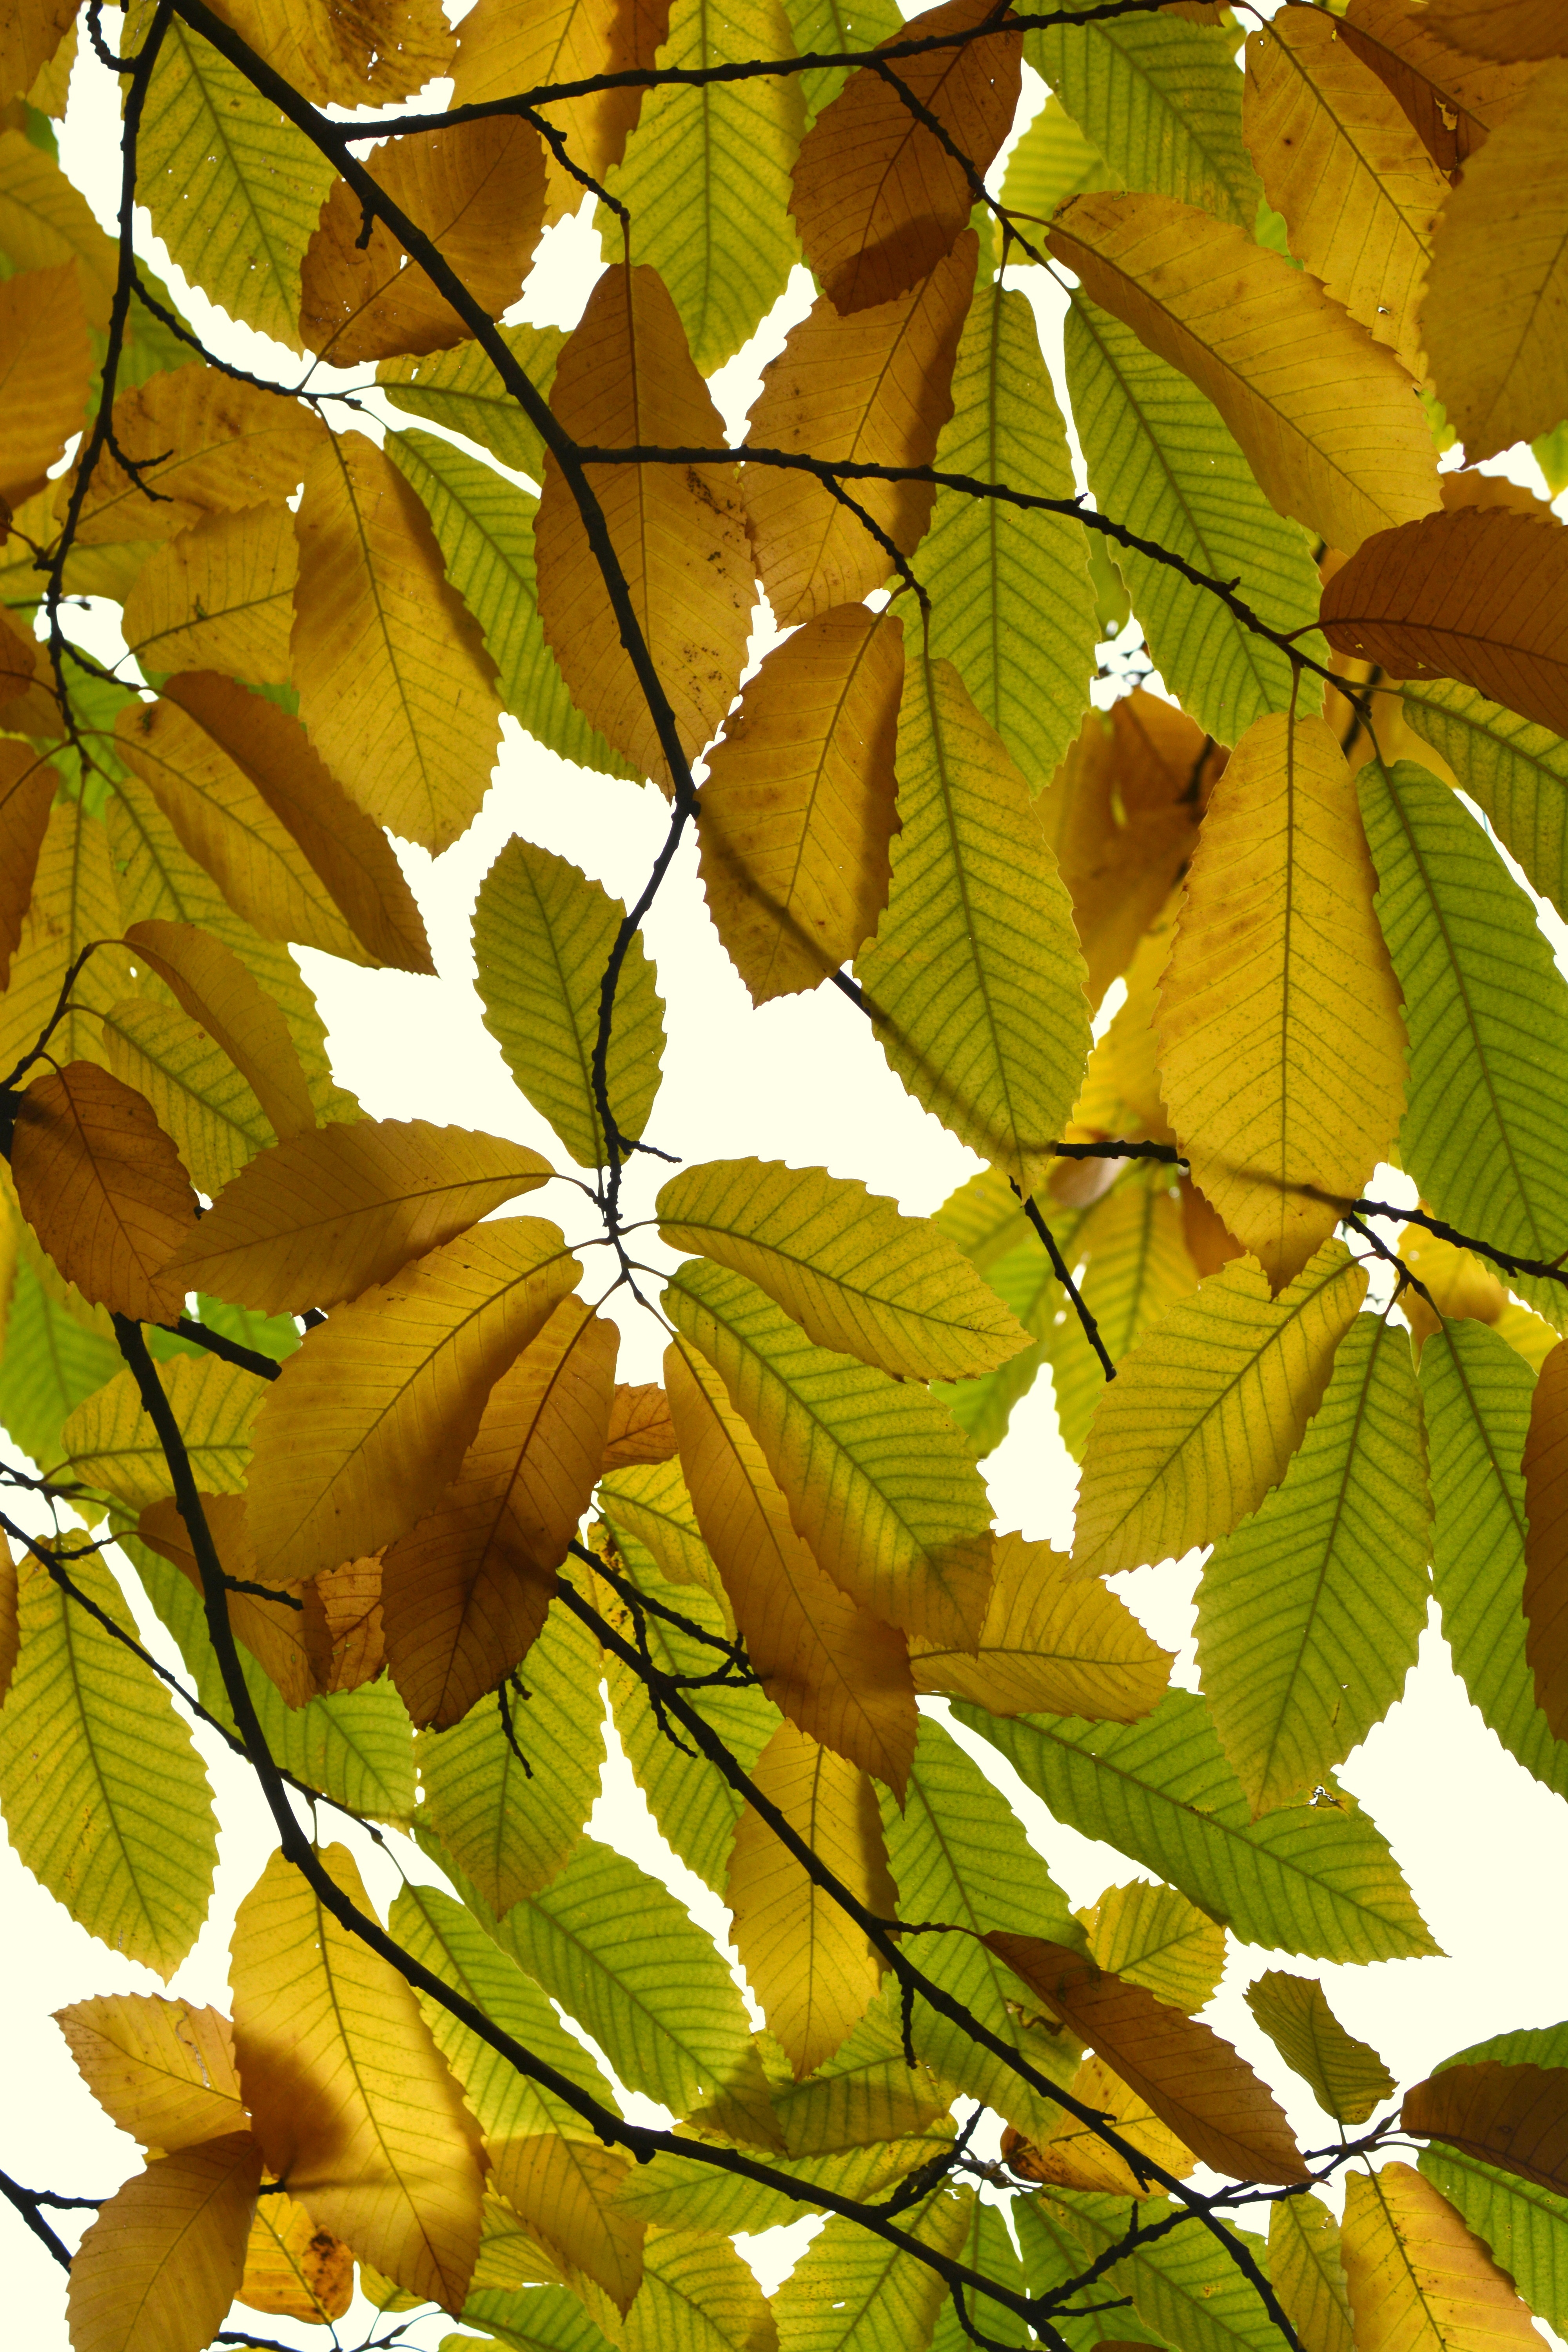
tree, nature, branch, plant, sunlight, leaf, flower, green, autumn, botany, yellow, season, sheet, leaves, colors, branches, deciduous, autumn leaf, flowering plant, maidenhair tree, plant stem, woody plant, land plant